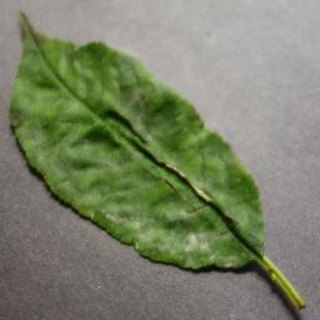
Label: cherry_powdery_mildew